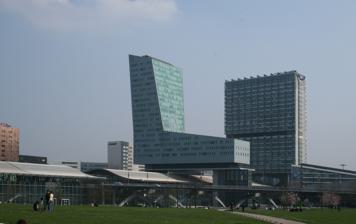
Building: Tour de Lille
Country: France
Year built: 1995